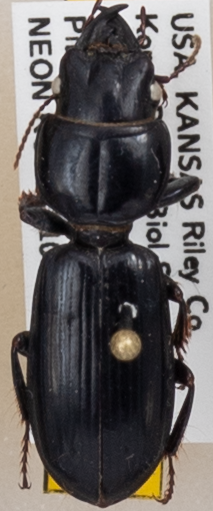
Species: Scarites vicinus
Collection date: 2019-07-18
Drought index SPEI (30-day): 1.642
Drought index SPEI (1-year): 1.77
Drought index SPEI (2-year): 0.71